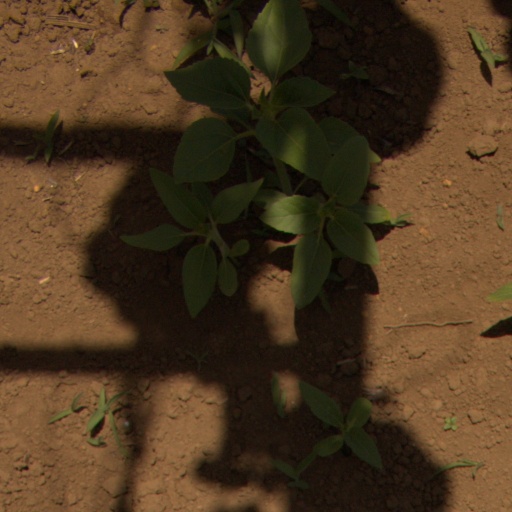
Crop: Jerusalem artichoke